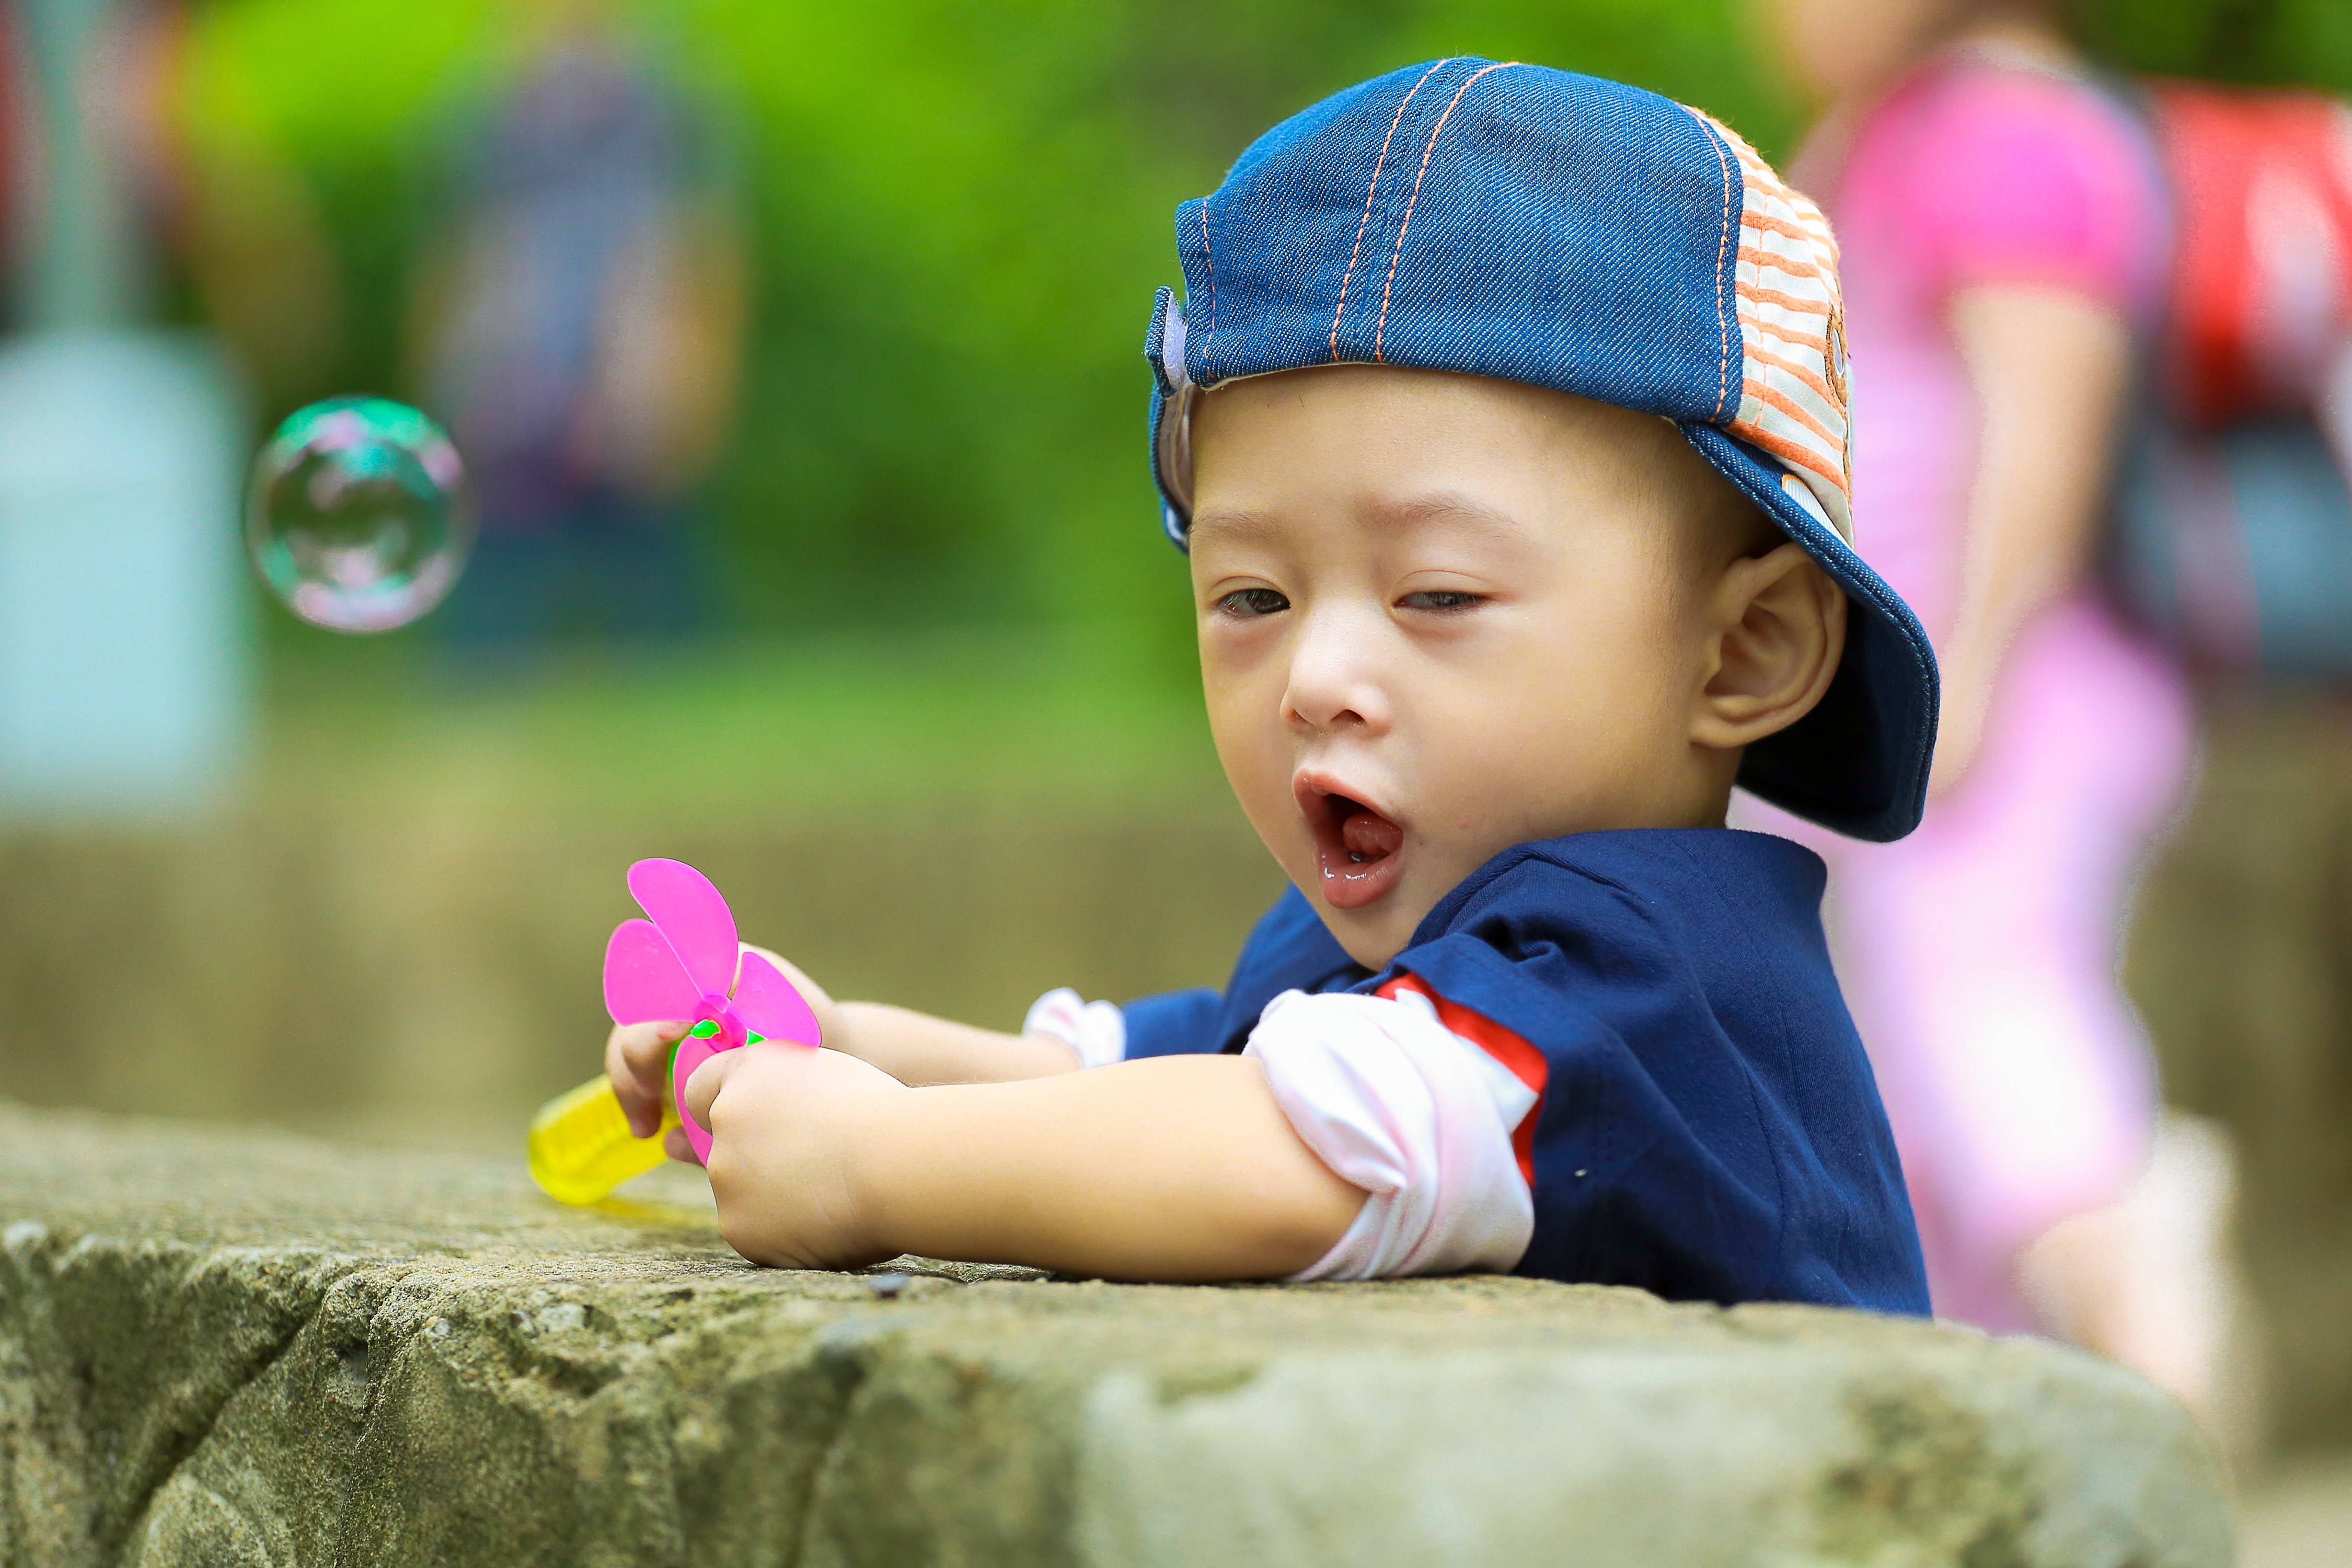
person, people, girl, play, boy, kid, male, portrait, spring, color, child, facial expression, smile, infant, toddler, skin, soap bubbles, ku shin, the park, boreholes, portrait photography